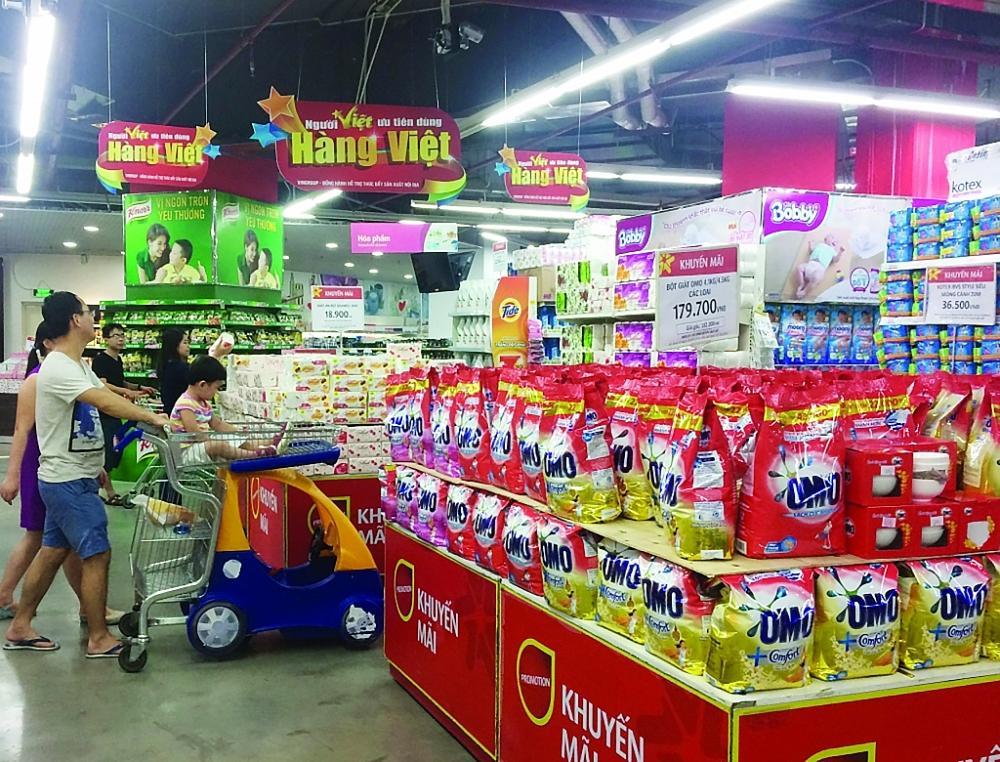
các sản phẩm bột giặt được đặt trên kệ hàng có nền màu đỏ